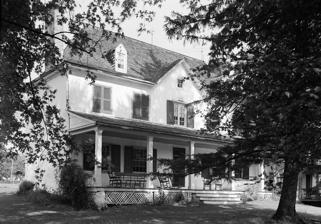
Building: Bon Air (Fallston, Maryland)
Country: United States of America
Year built: 1794
Historic house in Maryland United States historic place Bon Air U.S. National Register of Historic Places Bon Air in 1936 Show map of Maryland Show map of the United States Location Laurel Brook Road, Fallston, Maryland Coordinates 39°30′28″N 76°25′0″W / 39.50778°N 76.41667°W / 39.50778; -76.41667 Area 26.1 acres (10.6 ha) Built 1794 ( 1794 ) Built by de la Porte, Francois NRHP reference No. 77000697 Added to NRHP November 10, 1977 Bon Air is a historic home located at Fallston , Harford County , Maryland . It is a three-story dwelling of stone, stuccoed and scored in imitation of ashlar , with a steep hipped roof featuring a pronounced splay or "kick" at the eaves.  It was built in 1794 by Francois de la Porte, who brought his own joiners, blacksmiths, masons, and artisans with him to recreate an exact replica of a rural seat in Northern France. It is one of the few structures in Harford County with a distinct French heritage. It was listed on the National Register of Historic Places in 1977. References